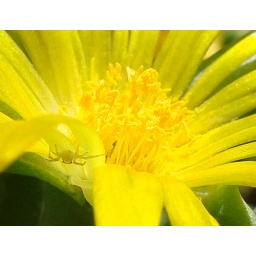
under a quarter-sized ice plant flower